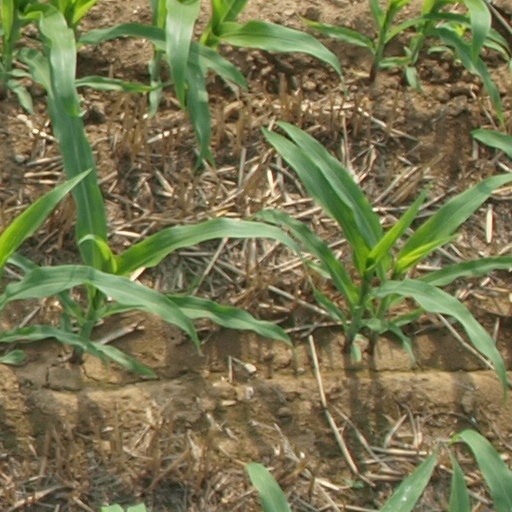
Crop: maize; corn